Issues and developments during the 2015 Turkish general elections

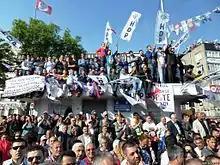
Supporters during a rally of the pro-Kurdish Peoples' Democratic Party (HDP)

Despite Deputy Prime Minister Bülent Arınç claiming that AKP would not be so 'undignified' or 'dishonourable' to negotiate with terrorists in 2010, a peace process focusing on disarming the PKK separatists has been in place since December 2012 with the intention of ending a conflict ongoing since 1984. The government's negotiation with terrorists as well as the terms of the solution process has since come under heavy scrutiny. Since then, Deputy Prime Minister Yalçın Akdoğan claimed that the AKP are the owners of the solution process.